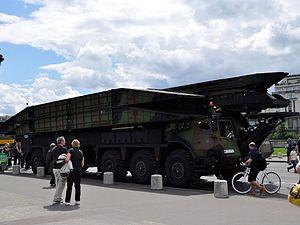
Système de pose rapide de travures du 13e régiment du génie de Valdahon (Doubs) de l'armée de terre française. Exposé à l'esplanade des Invalides à Paris, le 14 juillet 2012.
Le Système de Pose Rapide de Travures ou SPRAT, fabriqué par le groupe CNIM, déploie un pont modulaire d'assaut. C'est un véhicule de l'armée de terre française permettant de déployer rapidement un pont mobile au-dessus d'un obstacle, par exemple une rivière ou une crevasse.